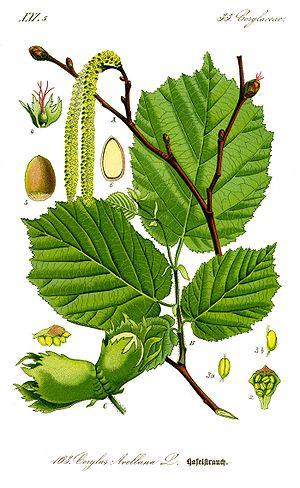
Le noisetier ou coudrier est un arbrisseau de 5 à 8 mètres de hauteur et appartenant au genre Corylus et à la famille des Bétulacées. Les 15 espèces du genre Corylus qui donnent toutes des fruits à coque contenant une amande comestible, sont aussi nommées en français « noisetier ». Deux espèces de Corylus sont indigènes en Europe, le Corylus avellana et le Corylus colurna, le « noisetier de Byzance », présent dans les Balkans, la Roumanie et la Turquie. Pour distinguer le Corylus avellana des autres, on l’appelle généralement « noisetier commun » ou « noisetier européen ».